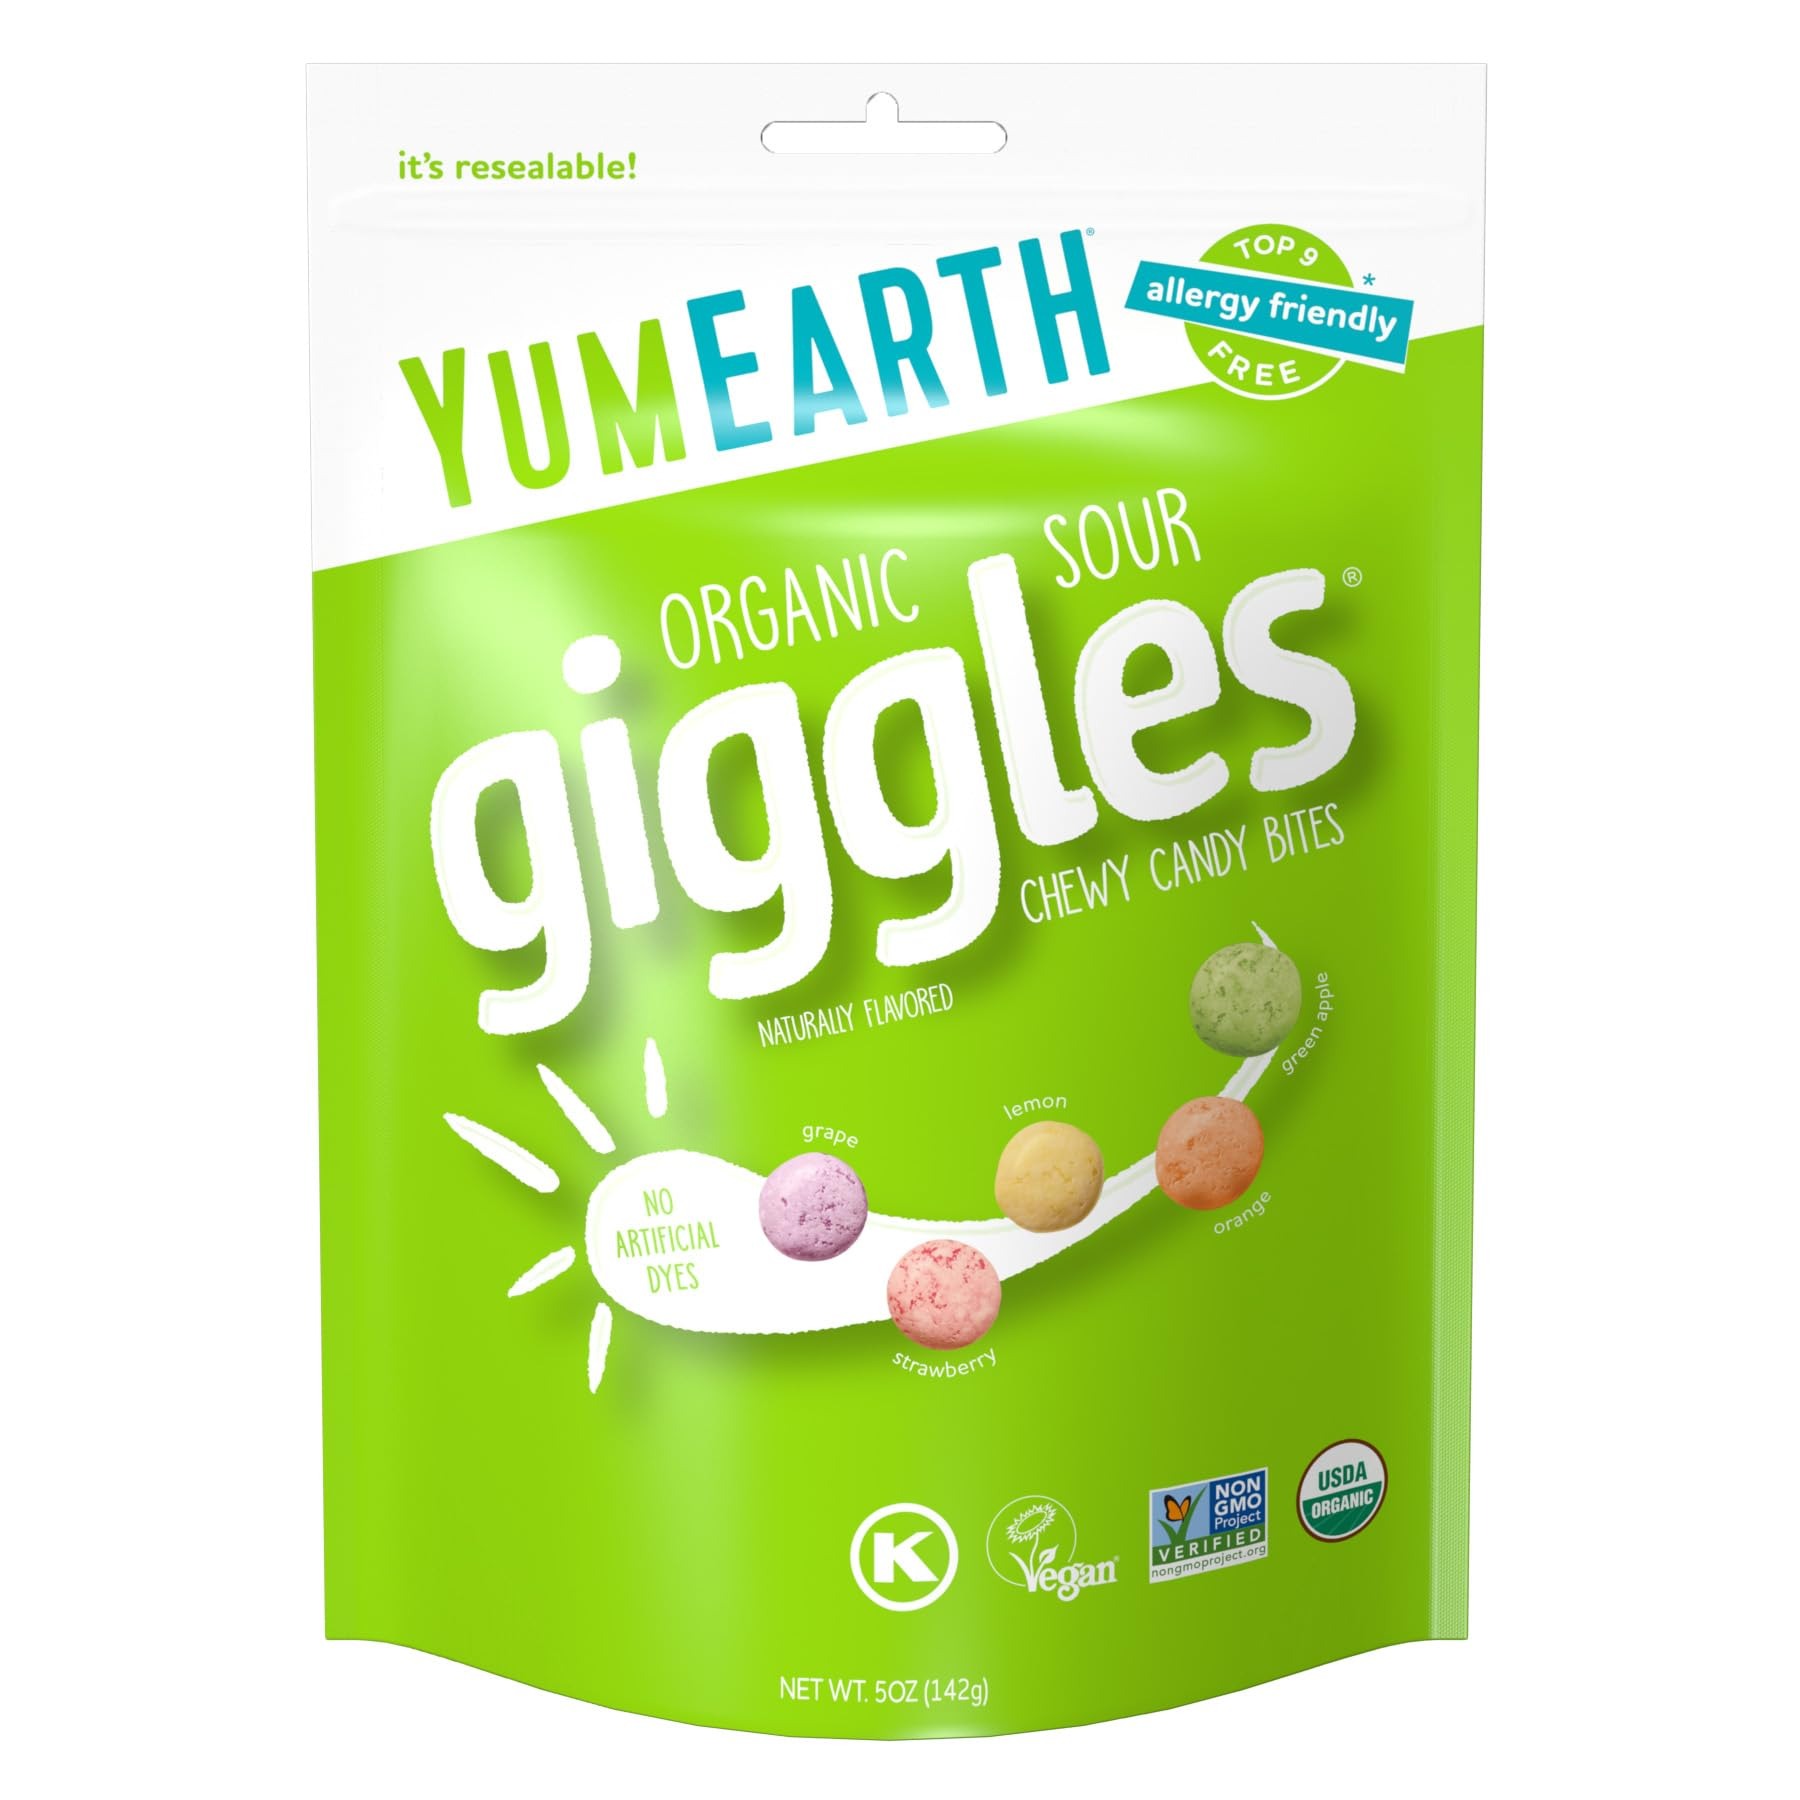
Item Name: YumEarth Organic Sour Giggles Chewy Candy - Allergy Friendly (Top 9 Free), No Artificial Dyes or Flavors, Non GMO, Gluten Free, Vegan Candy Snacks - 5 Ounce Bag (Pack of 1)
Bullet Point 1: FRUITY CANDIES IN A RESEALABLE BAG: Perfect for your pantry, to snack on, or to bring on your travels. Packaged as one convenient resealable 5oz bag.
Bullet Point 2: ASSORTED SOUR FRUIT FLAVORS: YumEarth Giggles are an allergy-friendly twist on a classic fruity candy in your favorite mouth-puckering flavors (Lemon, Strawberry, Orange, Grape, and Green Apple) with no artificial dyes, artificial flavors, or high fructose corn syrup.
Bullet Point 3: ORGANIC VEGAN CANDY: YumEarth products are formulated with organic ingredients and are Non-GMO Certified, Gluten Free, and Vegan.
Bullet Point 4: TOP 9 ALLERGEN FREE: A perfect choice for a variety of dietary restrictions! Our candy bites do not contain peanuts, gluten, tree nuts, milk, eggs, fish, shellfish, soy, or sesame.
Bullet Point 5: DELICIOUS TREATS FOR EVERY DAY: At YumEarth, we make delicious treats that everyone can enjoy. Our candy bites are perfect for birthdays, class parties, school snacks, Halloween, Valentine's Day, Easter, and all other holidays and festive celebrations.
Value: 5.0
Unit: Ounce

Price: 5.99